Death by Dialogue

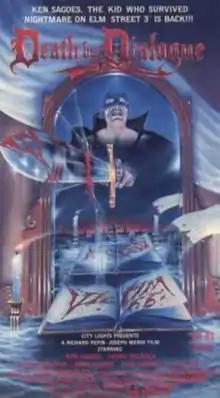
VHS cover

Death by Dialogue is a 1988 horror film co-written and directed by Thomas Dewier and distributed by Troma Entertainment.